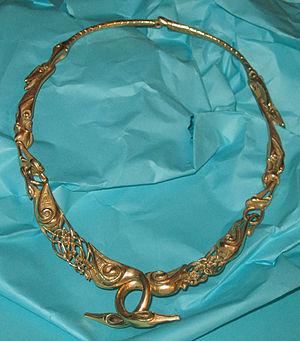
Torque gaulois en bronze avec entrelacs et motifs animaliers. Copie à tirage limité des musées nationaux (Lyon, 1988). Español: Torque galo de bronce con entrelazados y motivos animales. Edición limitada de los museos nacionales (Lyon, 1988).
La Gaule, était une région de l'Europe de l'Ouest peuplée principalement par les celtes, les belges, les aquitains, les ligures et les ibères comprenant la France, le Luxembourg, la Belgique, la majeure partie de la Suisse, le nord de l'Italie, ainsi que des régions des Pays-Bas et d'Allemagne : la rive ouest du Rhin. Elle couvrait une superficie de 494 000 km². Archéologiquement, les Gaulois étaient porteurs des cultures de Hallstatt et de la Tène, qui s'étendaient à travers toute la Gaule, ainsi qu'à l'est de la Raetia, Noricum, Pannonia et le sud-ouest de la Germanie du Vᵉ siècle av. J.-C. au Iᵉʳ siècle av. J.-C. La Gaule tomba sous domination romaine au cours d'une période allant du IIᵉ siècle av. J.-C. au Iᵉʳ siècle av. J.-C. : la Gallia Cisalpina fut conquise en -203 et la Gallia Narbonensis en -123. La Gaule fut envahie après -120 par les Cimbres et les Teutons, qui furent à leur tour vaincus par les Romains en -103. Jules César conquit finalement les parties restantes de la Gaule dans ses campagnes de -58 à -51. Quant à l'Aquitaine césarienne, elle se différencie du reste de la Gaule par son assise linguistique basque-aquitaine.
Les Celtes n'ayant laissé que très peu de traces écrites de leur civilisation, celle-ci nous est avant tout connue grâce à leur art, largement redécouvert durant la deuxième moitié du XXᵉ siècle. L'art celte privilégie les petits objets utilitaires comme des armes, des bijoux, des ustensiles domestiques ou religieux.
Le bronze est un nom générique qui était donné autrefois à tous les alliages de cuivre. Aujourd'hui, son sens s'est restreint aux alliages de cuivre et d'étain.
Depuis la Préhistoire la fabrication des bijoux a tenu une place importante dans l'artisanat, et les Celtes y ont excellé.